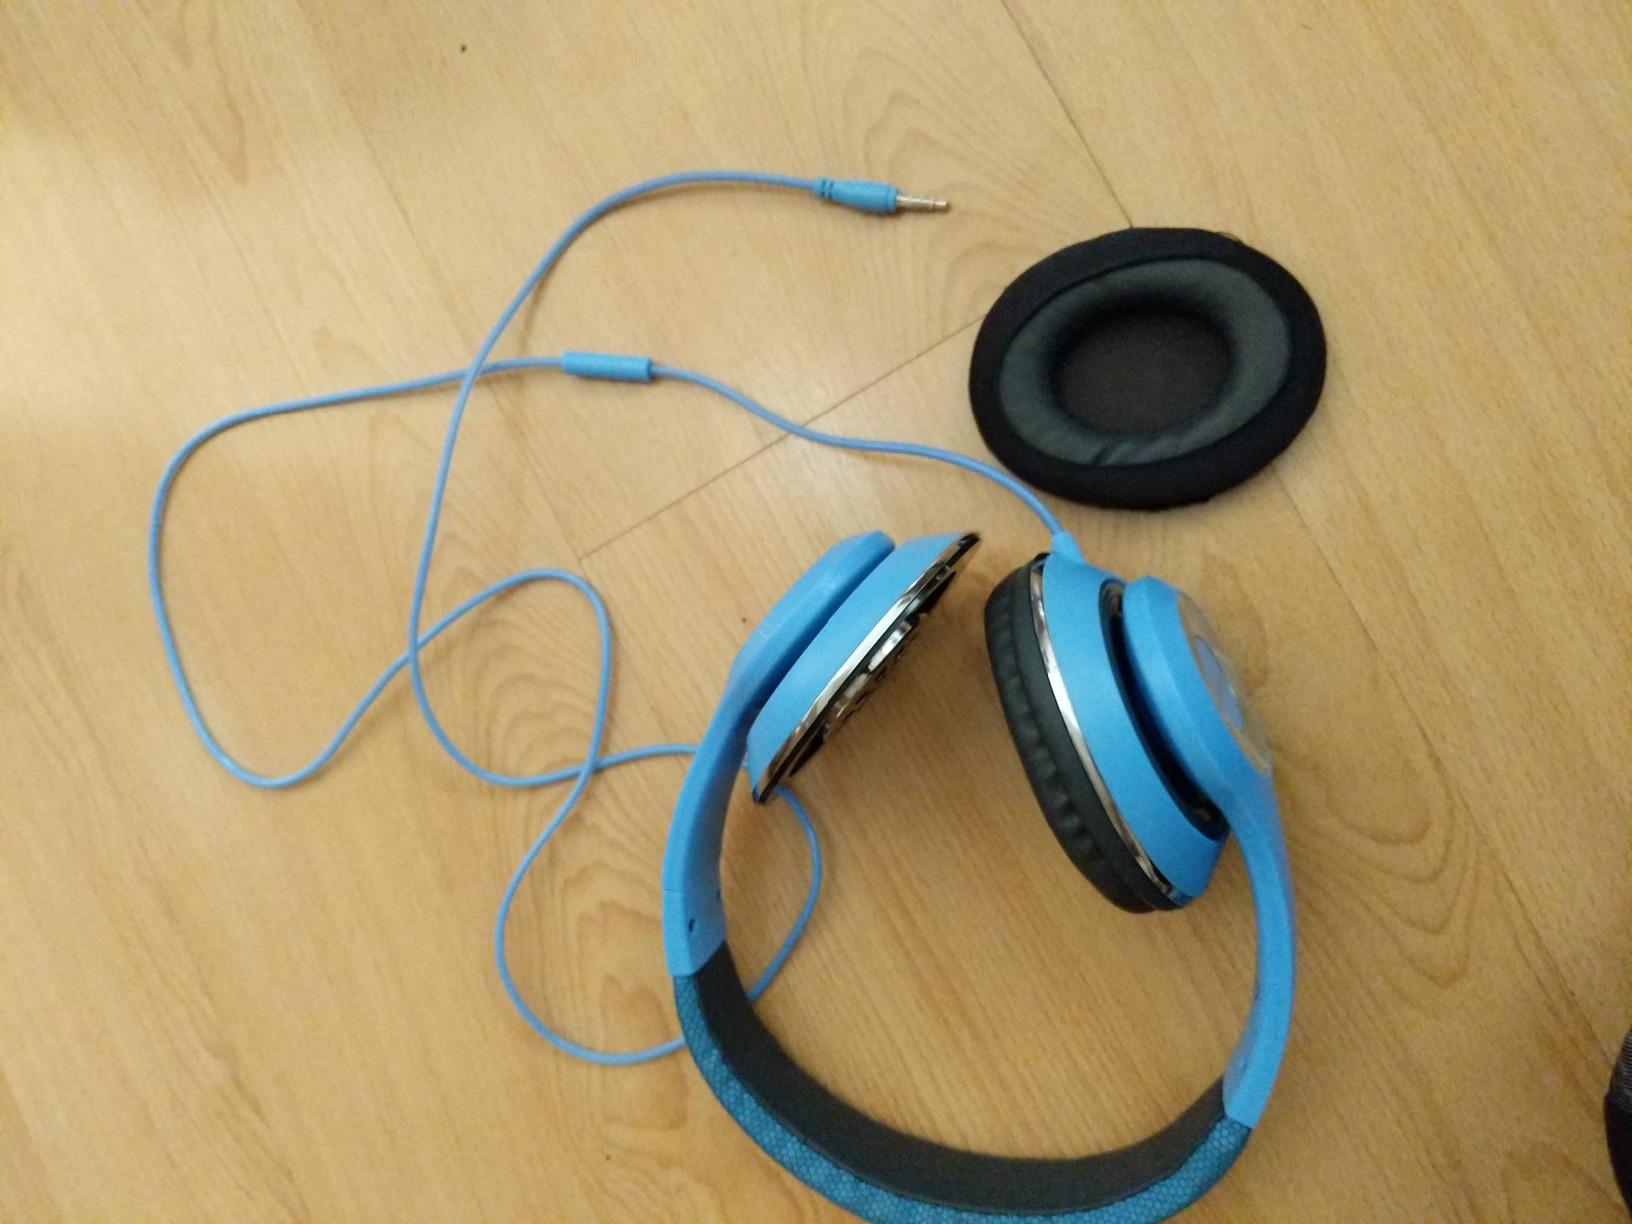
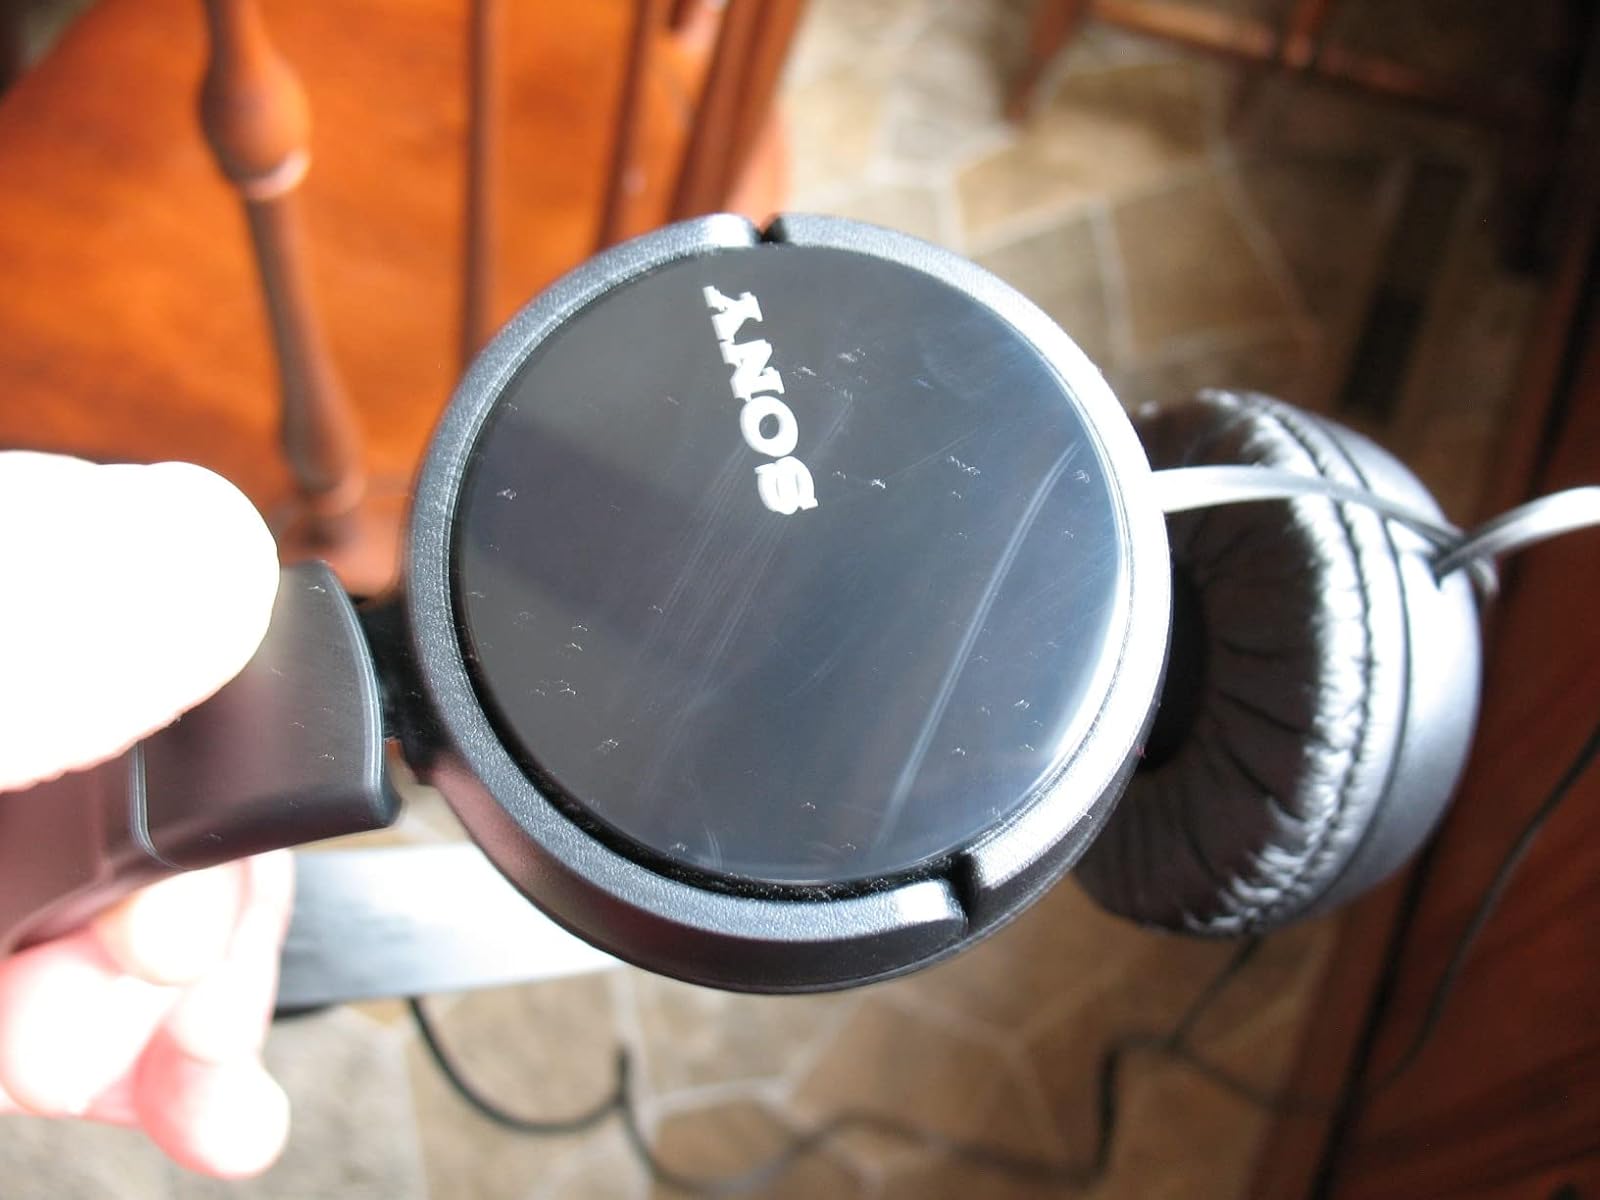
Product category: headphones
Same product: no